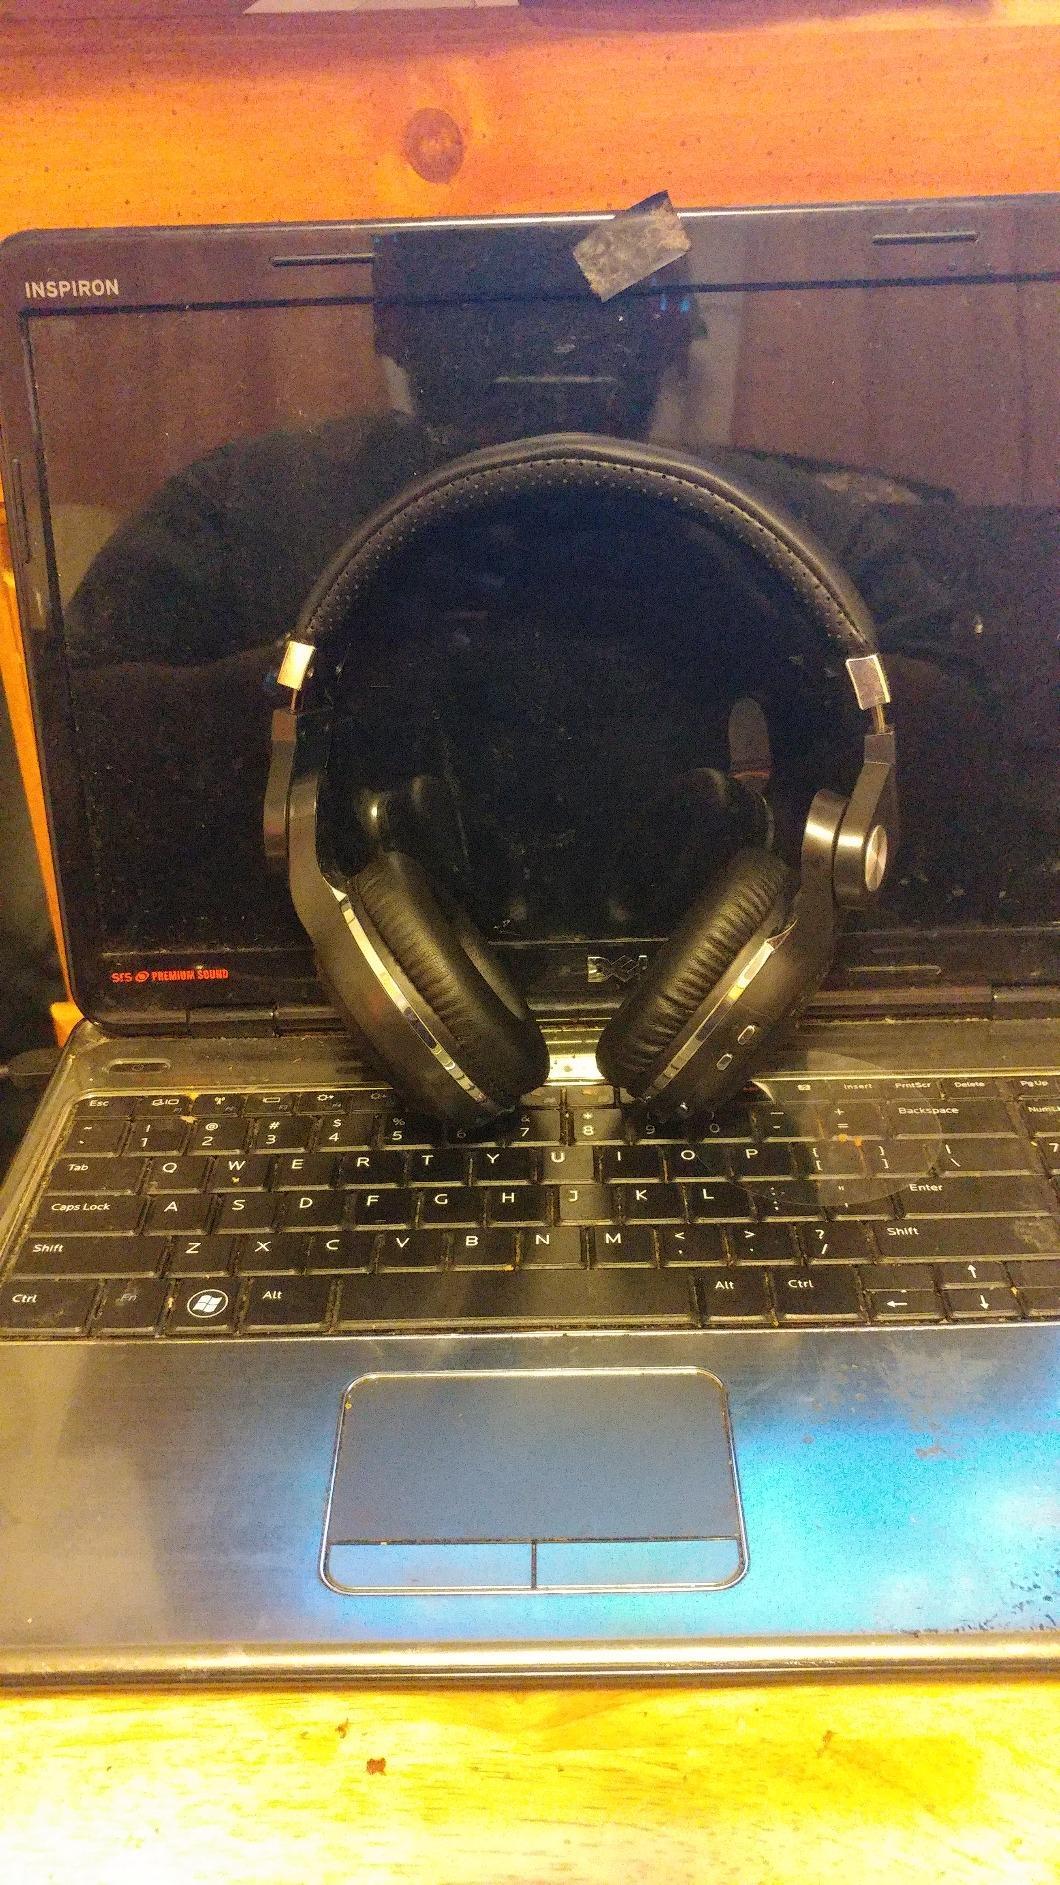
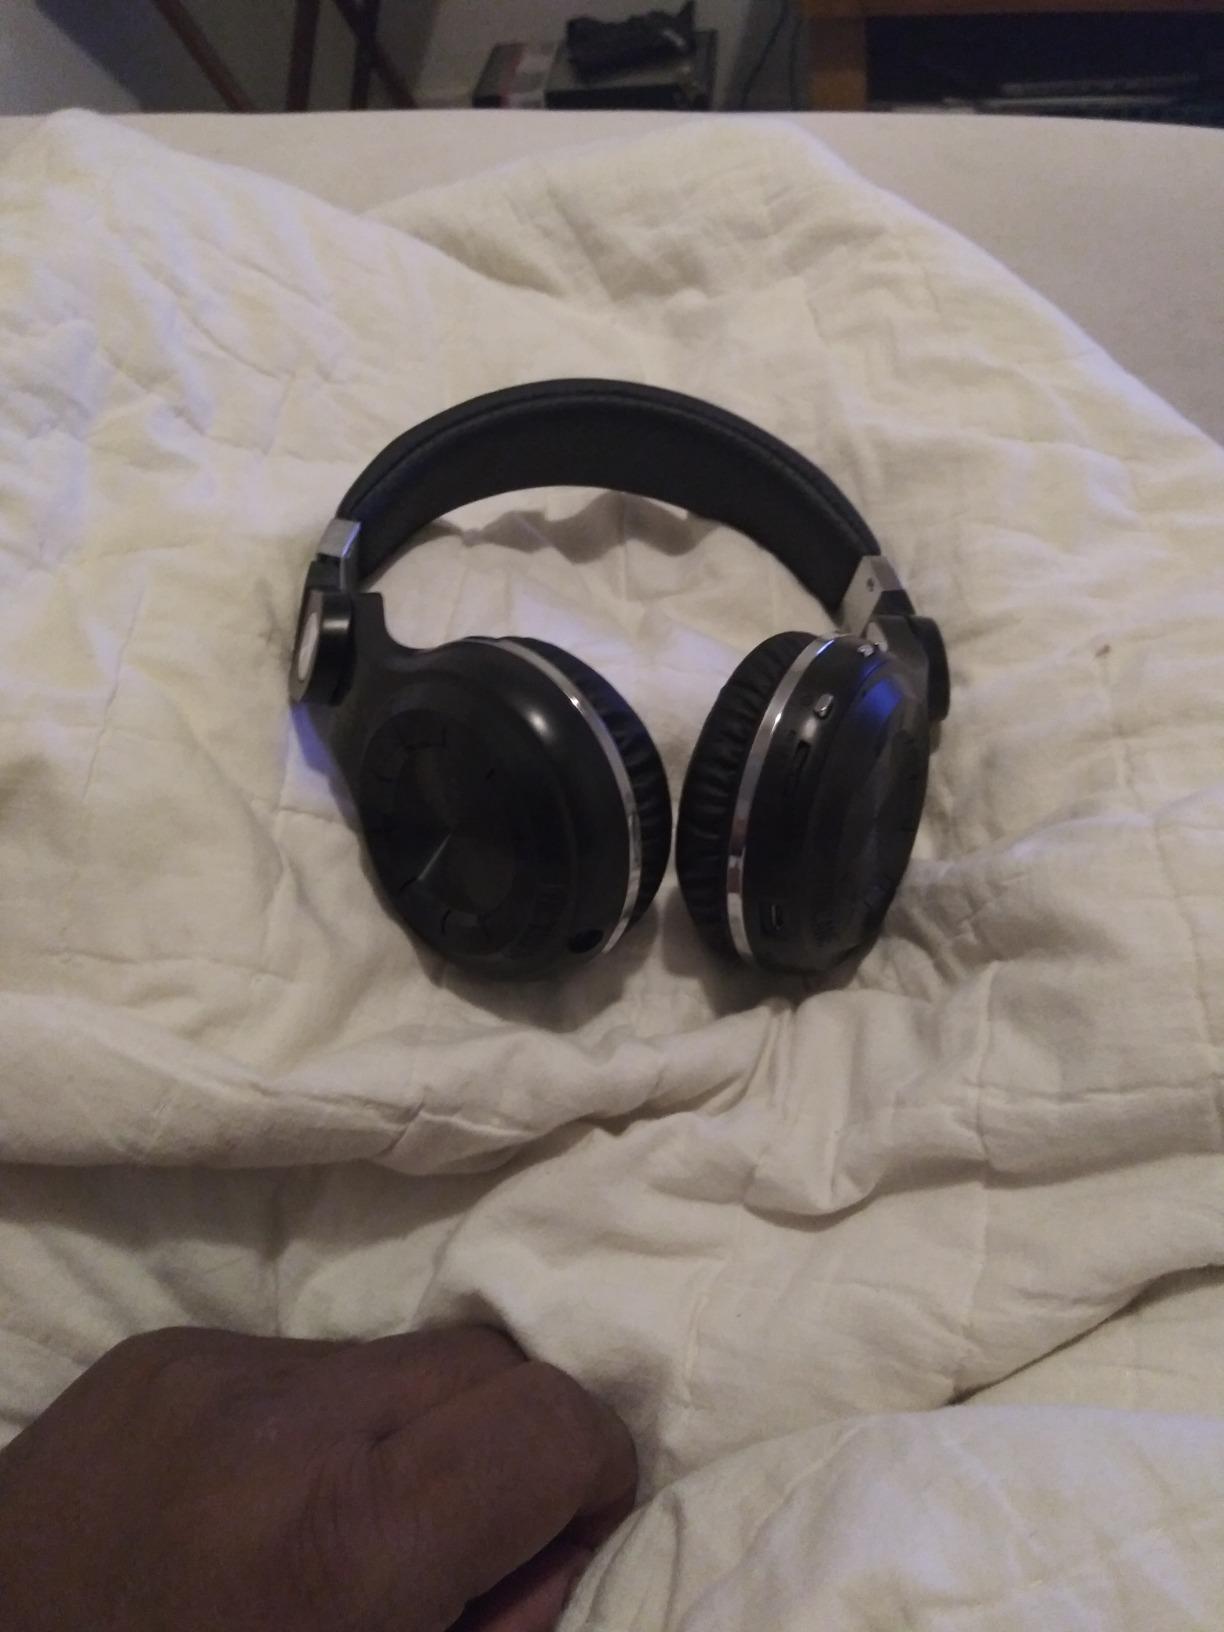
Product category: headphones
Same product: yes